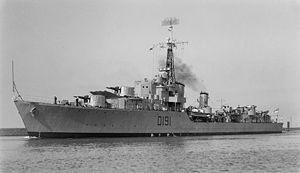
La Classe Tribal, ou classe Afridi, est un groupe de 27 destroyers construits pour la Royal Navy, la Marine royale canadienne et la Royal Australian Navy lancés entre 1937 et 1945.